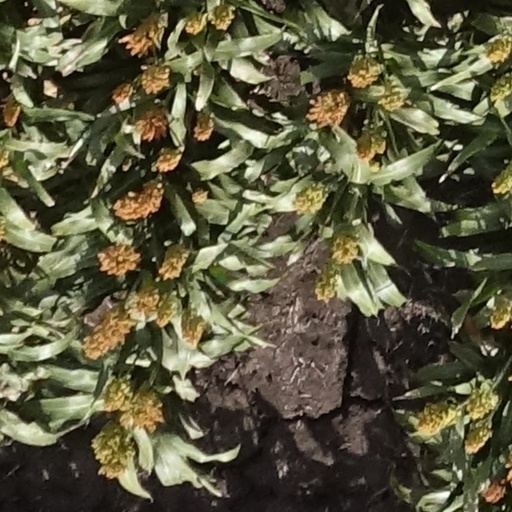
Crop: sorghum